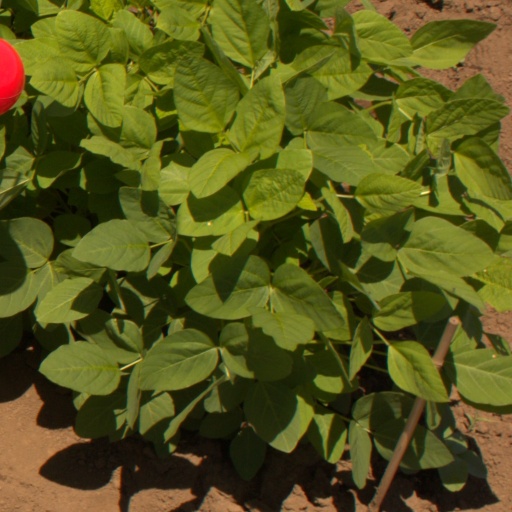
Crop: soybean